2002 North Tyneside Metropolitan Borough Council election

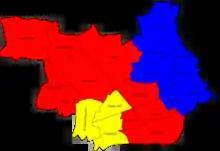
Map of the 2002 North Tyneside Council election results

Elections to North Tyneside Metropolitan Council took place on 2 May 2002 on the same day as other local council elections in England.